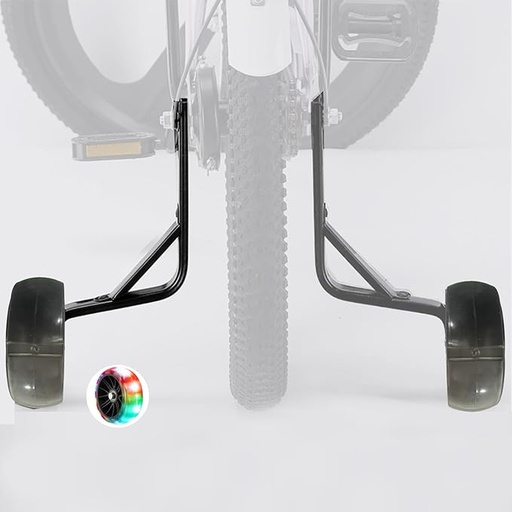
1 Pair Bike Training Wheels Mute Flash Wheels,Children Bicycle Wheels Flash Mute Wheel Compatible for 12 14 16 18 20 inch Single Speed Bike
About This Universally:Wheel Diameter Is 4.13 In And The Bracket Thickness Is 0.13in ,Training Wheels Is Suitable For 12" 14" 16" 18" 20" Single Speed Bike, Not Applicable To Variable Speed Bicycles. Silent Flash:double Sided Silent All Carbon Steel Bearings With Long Service Life Pu Flash Wheel:Durable Solid Pu Material, Silent Flashing , Safe And Comfortable, Dazzling Flashing, No Need For Batteries. Widening And Thickening:1.57" Wide Wheel Design, Stable Riding.suggest Adjusting The Distance Between The Auxiliary Wheels On Both Sides And The Ground To 0.5"-1" To Achieve A More Suitable State High Carbon Steel Material: Preferred High Carbon Steel Raw Material, Multi-layer Baking Paint Process, Stable Triangular Structure Overview Brand : woouagia Wheel Size : 4.25 Inches Pitch Circle Diameter : 4.25 Inches Item Diameter : 4.25 Inches Vehicle Service Type : Bicycle Load Index : 10 Rim Width : 1.57 Inches Color : Black Manufacturer : Woouagia Automotive Fit Type : Vehicle Specific Fit Exterior Finish Alloy Steel : Material Steel : Exterior Finish Alloy Steel : Material Steel Wheel Backspacing 2.15 Inches : Rim Size 4.25 Inches : Wheel Backspacing 2.15 Inches : Rim Size 4.25 Inches
Brand: 운동샵 4
Category: Sporting Goods > Outdoor Recreation > Cycling > Bicycle Accessories > Bicycle Training Wheels